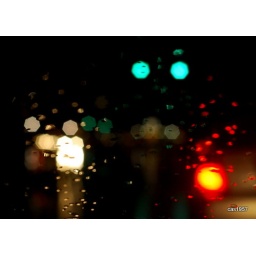
boy in the white tee